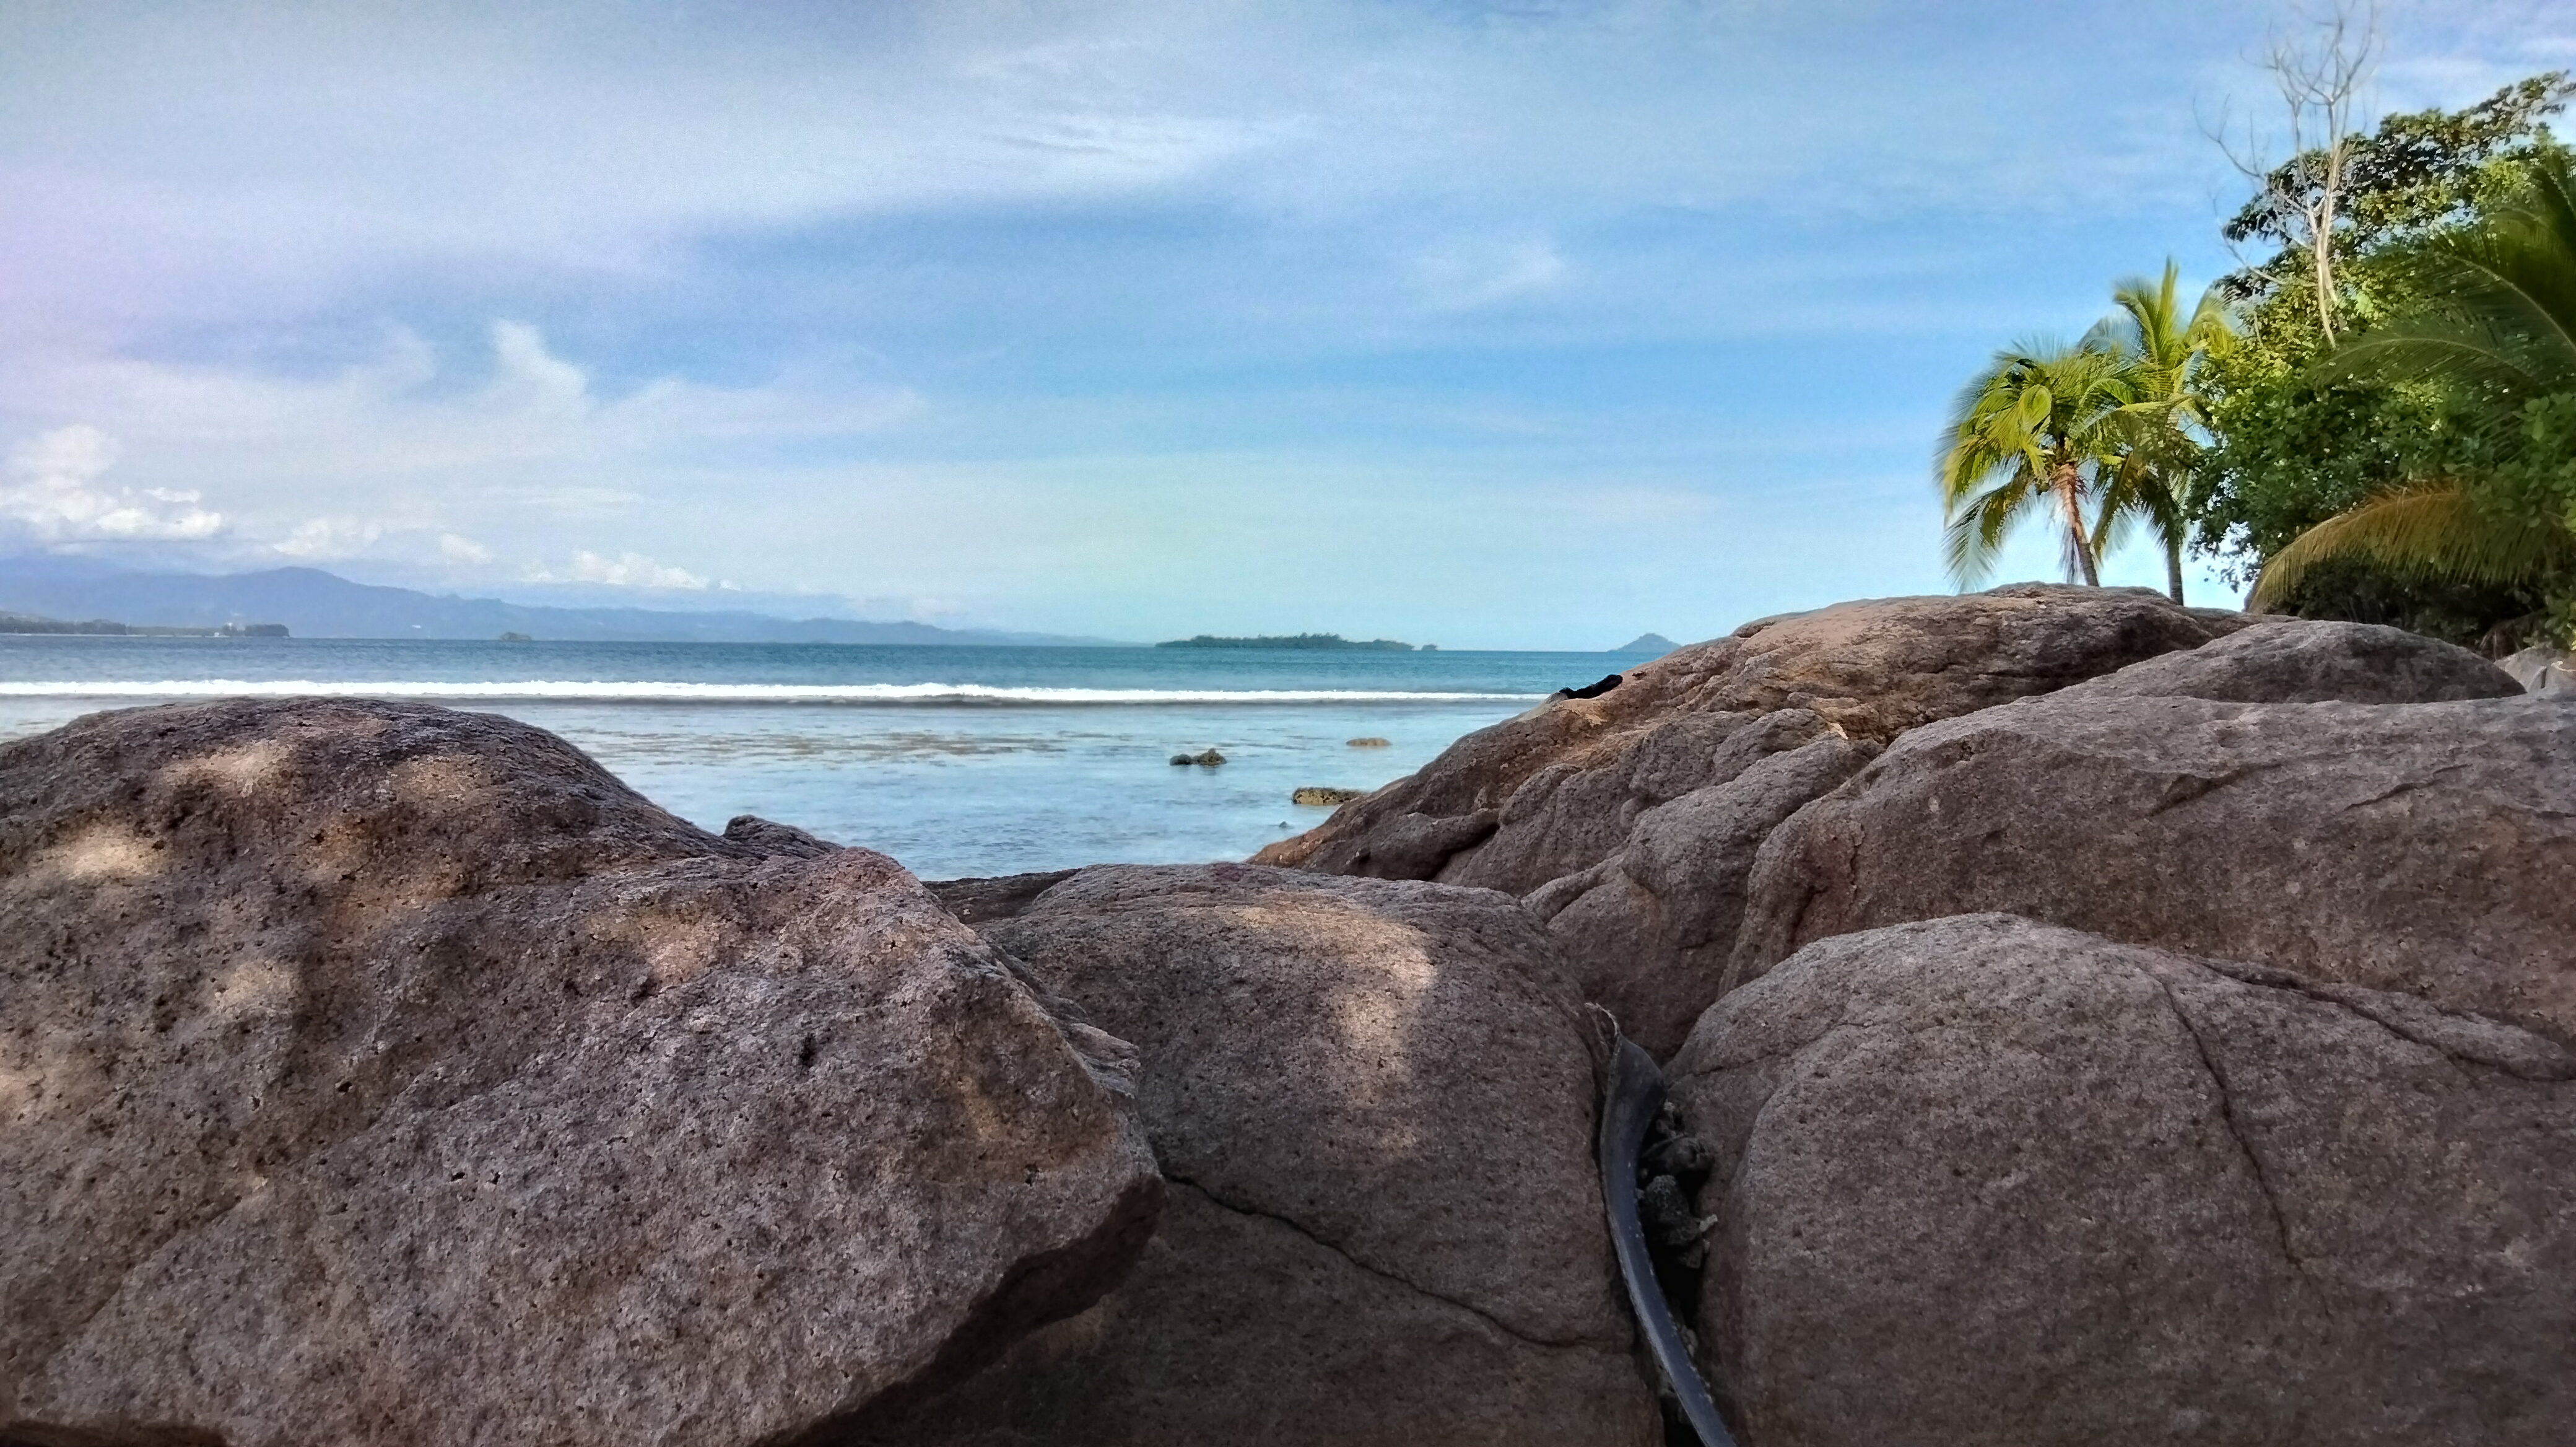
tropical, beach, tree, travel, summer, nature, rock, palm, sand, background, ocean, coconut, sea, island, holiday, sky, resort, water, tourism, wave, sun, day, indonesia, exotic, leaf, paradise, sunset, cloud, vacation, rest, lagoon, relaxation, beauty, coastline, foliage, branch, bay, evening, surf, landscape, stones, dusk, jungle, abstract, outdoors, spring, cliff, journey, wood, bedrock, coastal and oceanic landforms, terrain, natural landscape, formation, horizon, arecales, palm tree, wind wave, outcrop, shore, headland, tropics, lake, coast, klippe, cape, plant, cumulus, skerry, hill, mountain, promontory, boulder, inlet, sound, caribbean, Raised beach